Caroline Catz

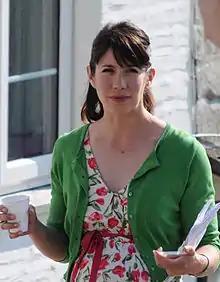
Catz on the set of "Doc Martin" in 2009

Caroline Catz (born Caroline Caplan; 19 October 1969) is a British film, television, and theatre actress and narrator. She is best known for her role as Louisa Glasson in "Doc Martin" (2004–2022). Her other major roles have included Auguste van Pels in "A Small Light", Detective Inspector Kate Ashurst in "Murder in Suburbia", Detective Inspector Helen Morton in "DCI Banks", and PC Cheryl Hutchins in "The Vice".